Lucy Webb Hayes National Training School

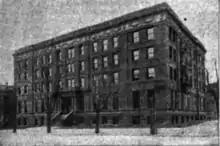
Rust Hall

The building faced on North Capitol Street, and was deep on the M Street front. Rust Hall was a five-story structure. It contained 115 rooms, of which 15 were for public use. The building accommodated 100 people and provided modern appliances. It was heated by hot water and lit by electricity generated by its own engines and dynamos. It was furnished with elevator and iron stairways. A telephone system connected the institution with the main office. Henrietta A. Bancroft served as chairman of the building committee. Charles W. Gallagher was treasurer and president of the National training school when the building opened.